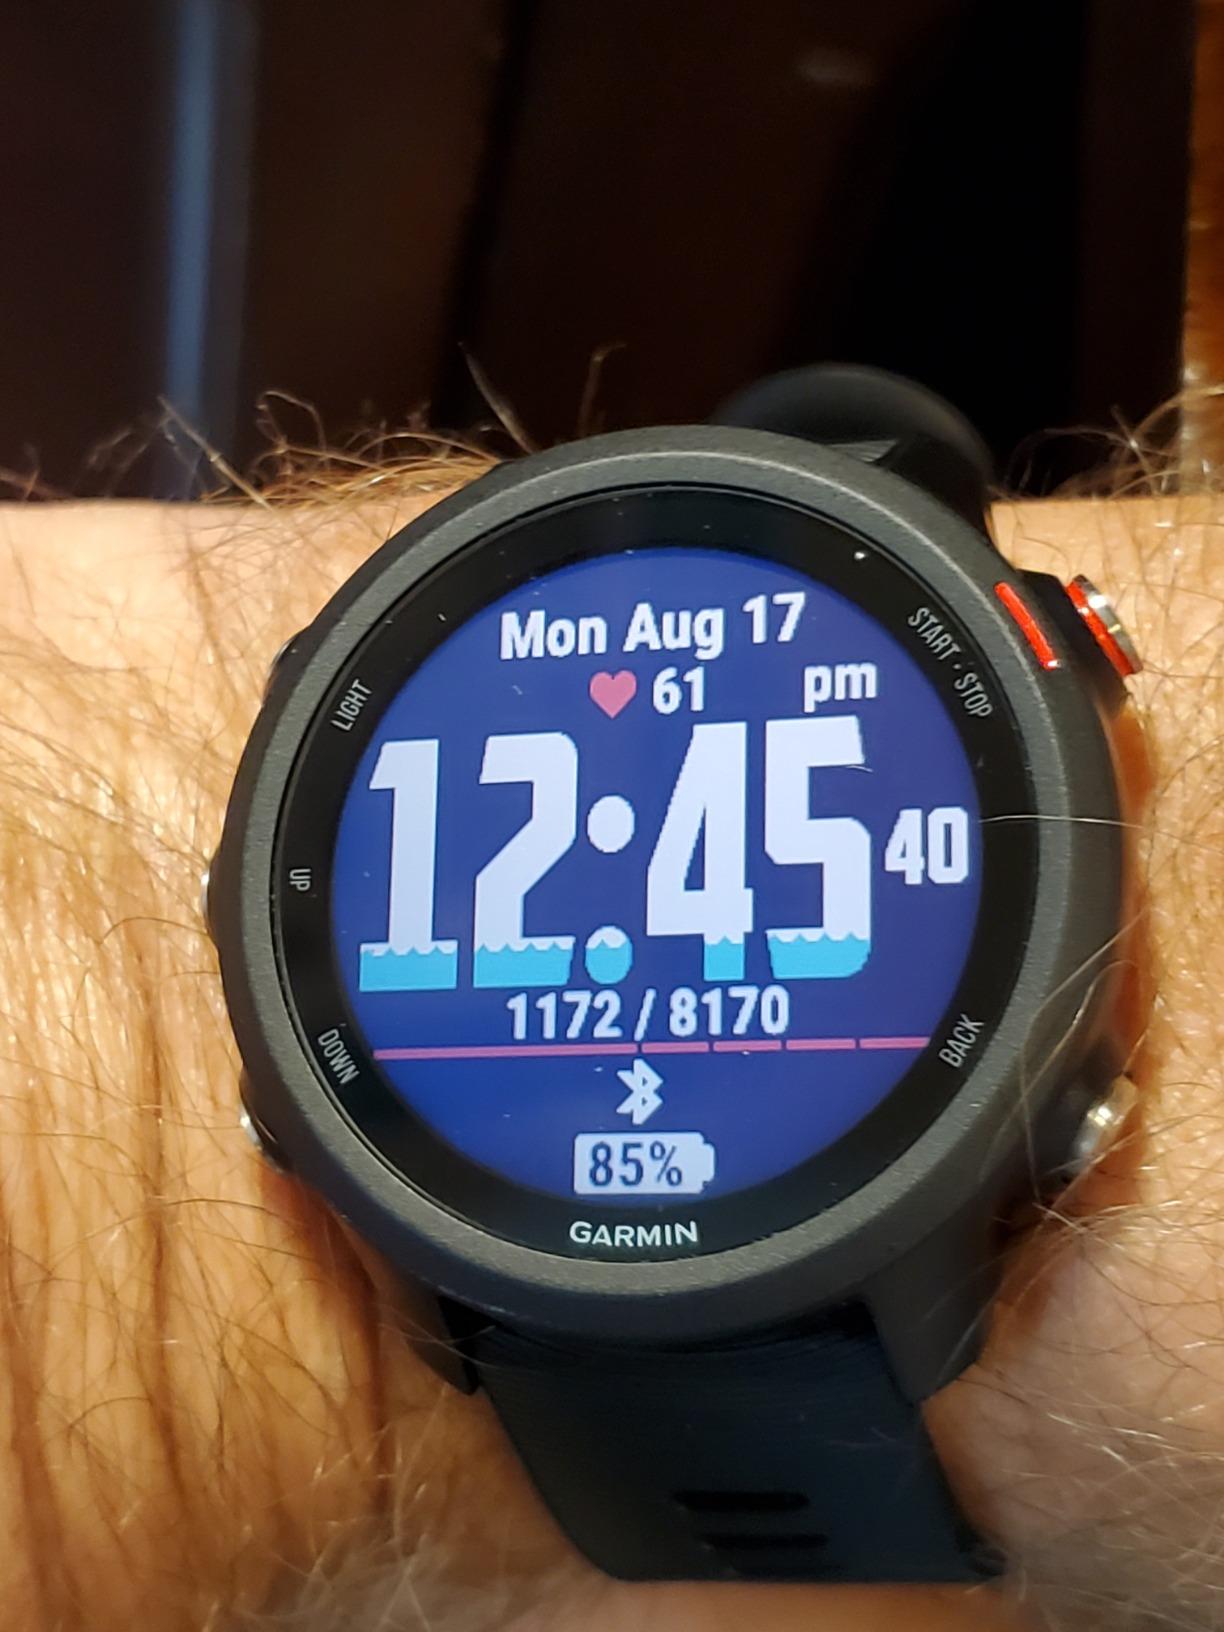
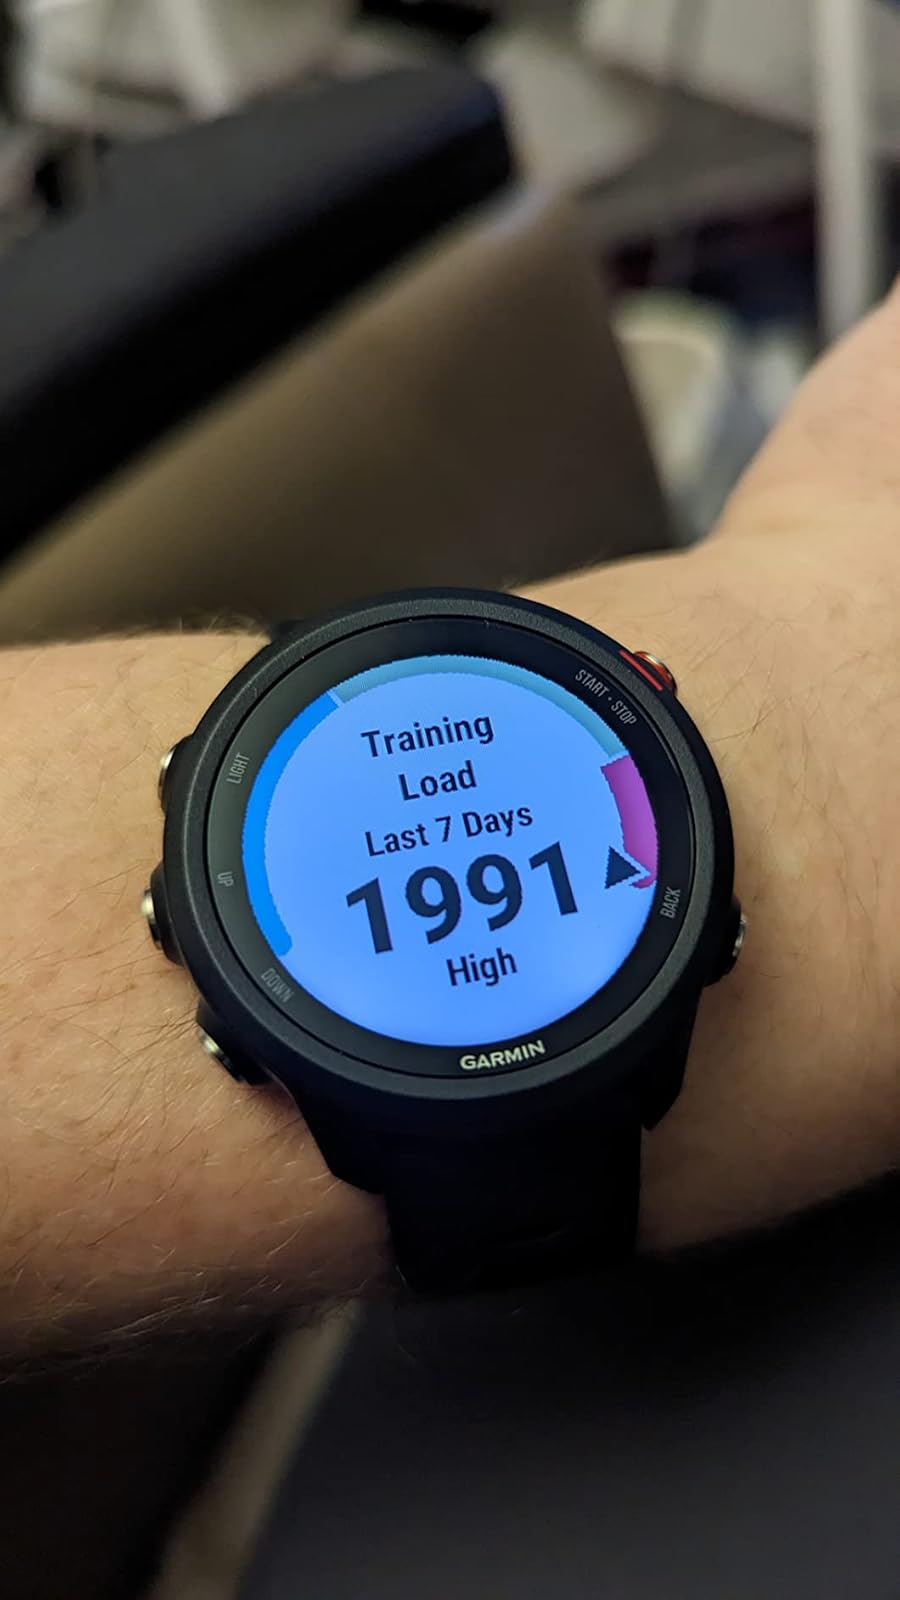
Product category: smartwatch
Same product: yes